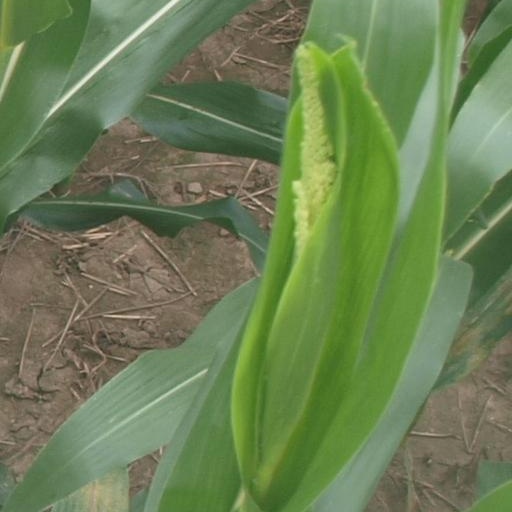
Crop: maize; corn